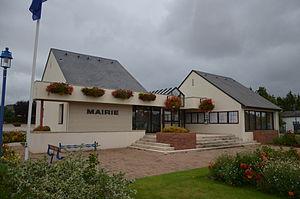
Mairie de Grentheville.
Grentheville est une commune française, située dans le département du Calvados en région Normandie, peuplée de 901 habitants.